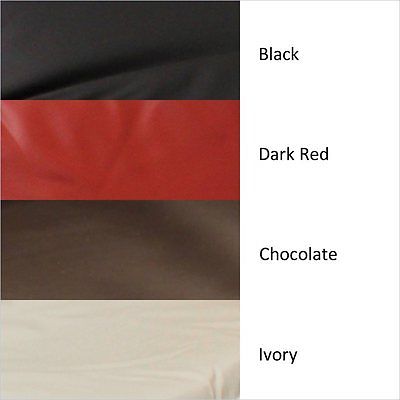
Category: chair